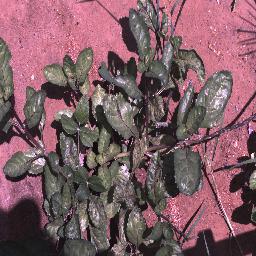
Label: snake_weed